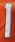
Number: 1